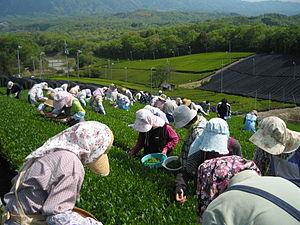
Le thé est un élément important de la culture du Japon. Il y fait son apparition à l'époque de Nara, introduit dans l'archipel par des ambassadeurs revenant de Chine, mais son réel développement est plus tardif, à compter de la fin du XIIᵉ siècle quand sa consommation se répand dans le milieu des temples zen, là encore à l'imitation de la Chine ; il s'agit alors de thé en poudre qui est bu après avoir été battu. Il devient une boisson courante pour les élites de l'époque médiévale, où se formalise au XVIᵉ siècle l'art de la « cérémonie du thé » qui constitue un des éléments emblématiques de la culture japonaise, dont l'influence dépasse le simple contexte de la consommation du thé. La culture du théier se développe durant l'époque pré-moderne, en particulier durant l'époque d'Edo, le thé étant alors devenu une boisson populaire consommée dans toutes les strates de la société. De nouvelles façons de transformer et consommer les feuilles de théier sont mises au point, en premier lieu le sencha, feuilles de thé à infuser dont l'oxydation a été stoppée par la vapeur, qui devient la plus courante.
Kyoto est une préfecture du Japon située sur l'île de Honshū, dans la région du Kansai. Sa capitale est Kyoto.
Minamiyamashiro est un village du district de Sōraku, dans la préfecture de Kyoto au Japon.